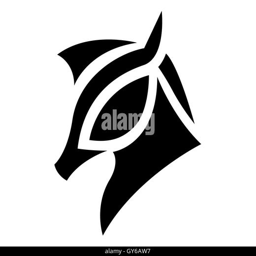
illustration isolated on a white background